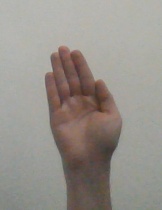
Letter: seen